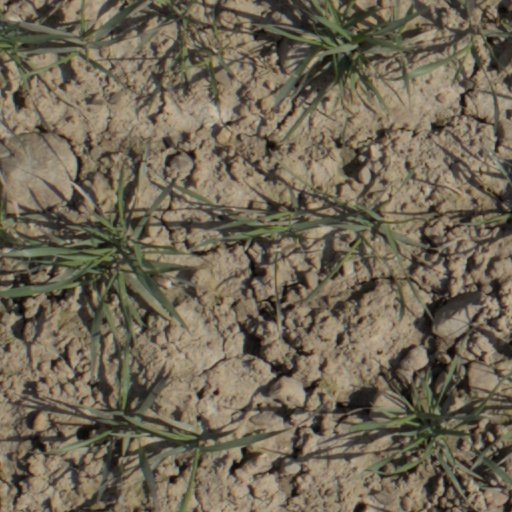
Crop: wheat